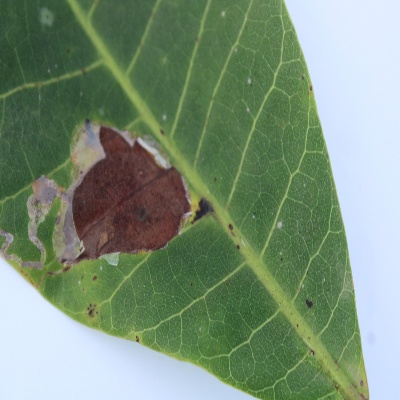
Crop: Cashew
Condition: leaf miner